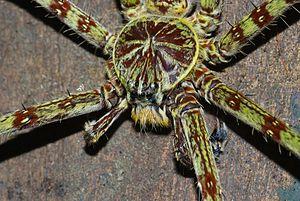
Heteropoda boiei est une espèce d'araignées aranéomorphes de la famille des Sparassidae.